Nurses station

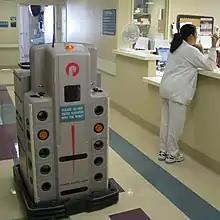
A nurses station on the right (2008)

A nurses' station is an area of a health care facility (such as a hospital ward or nursing home), which nurses and other health care staff work behind when not working directly with patients and where they can perform some of their duties. The station has a counter that can be approached by visitors and patients who wish to receive attention from nurses. Stored behind the table are materials for which access is limited to health care staff, such as patient files, medicines, and certain types of equipment.